Matt Tolentino

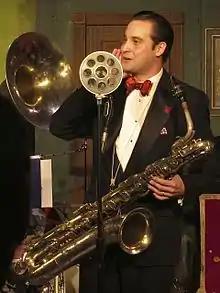

Matt Tolentino (born May 10, 1985) is a musician and bandleader specializing in the live performance and preservation of pre-swing music, with a focus on American popular songs from 1895 to 1935. Originally from Dallas, Texas, he is the leader of The Matt Tolentino Band, The New Liberty Dance Orchestra, The Royal Klobasneks polka band and The Singapore Slingers, which have been named the "Best Pre-Swing Jazz Orchestra" and the "coolest, quirkiest, retro jazz group" in Dallas, and have garnered national attention for their authenticity, including arrangements, instruments, drums, microphones, and attire of the period.